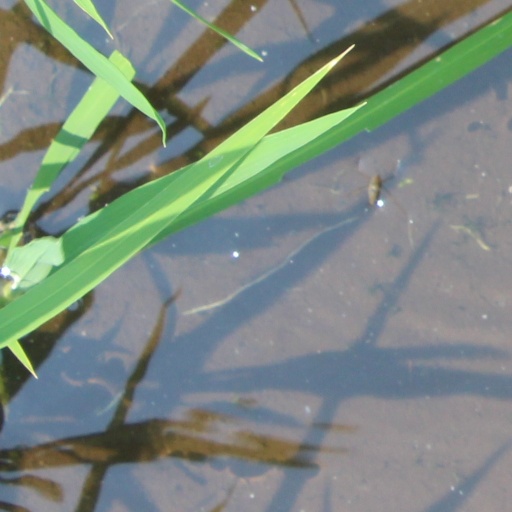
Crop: rice